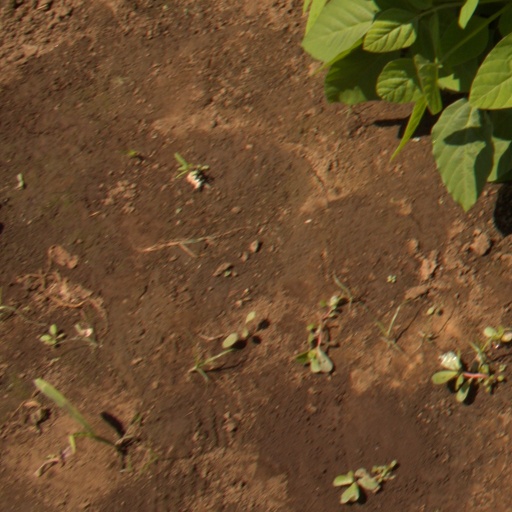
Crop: soybean